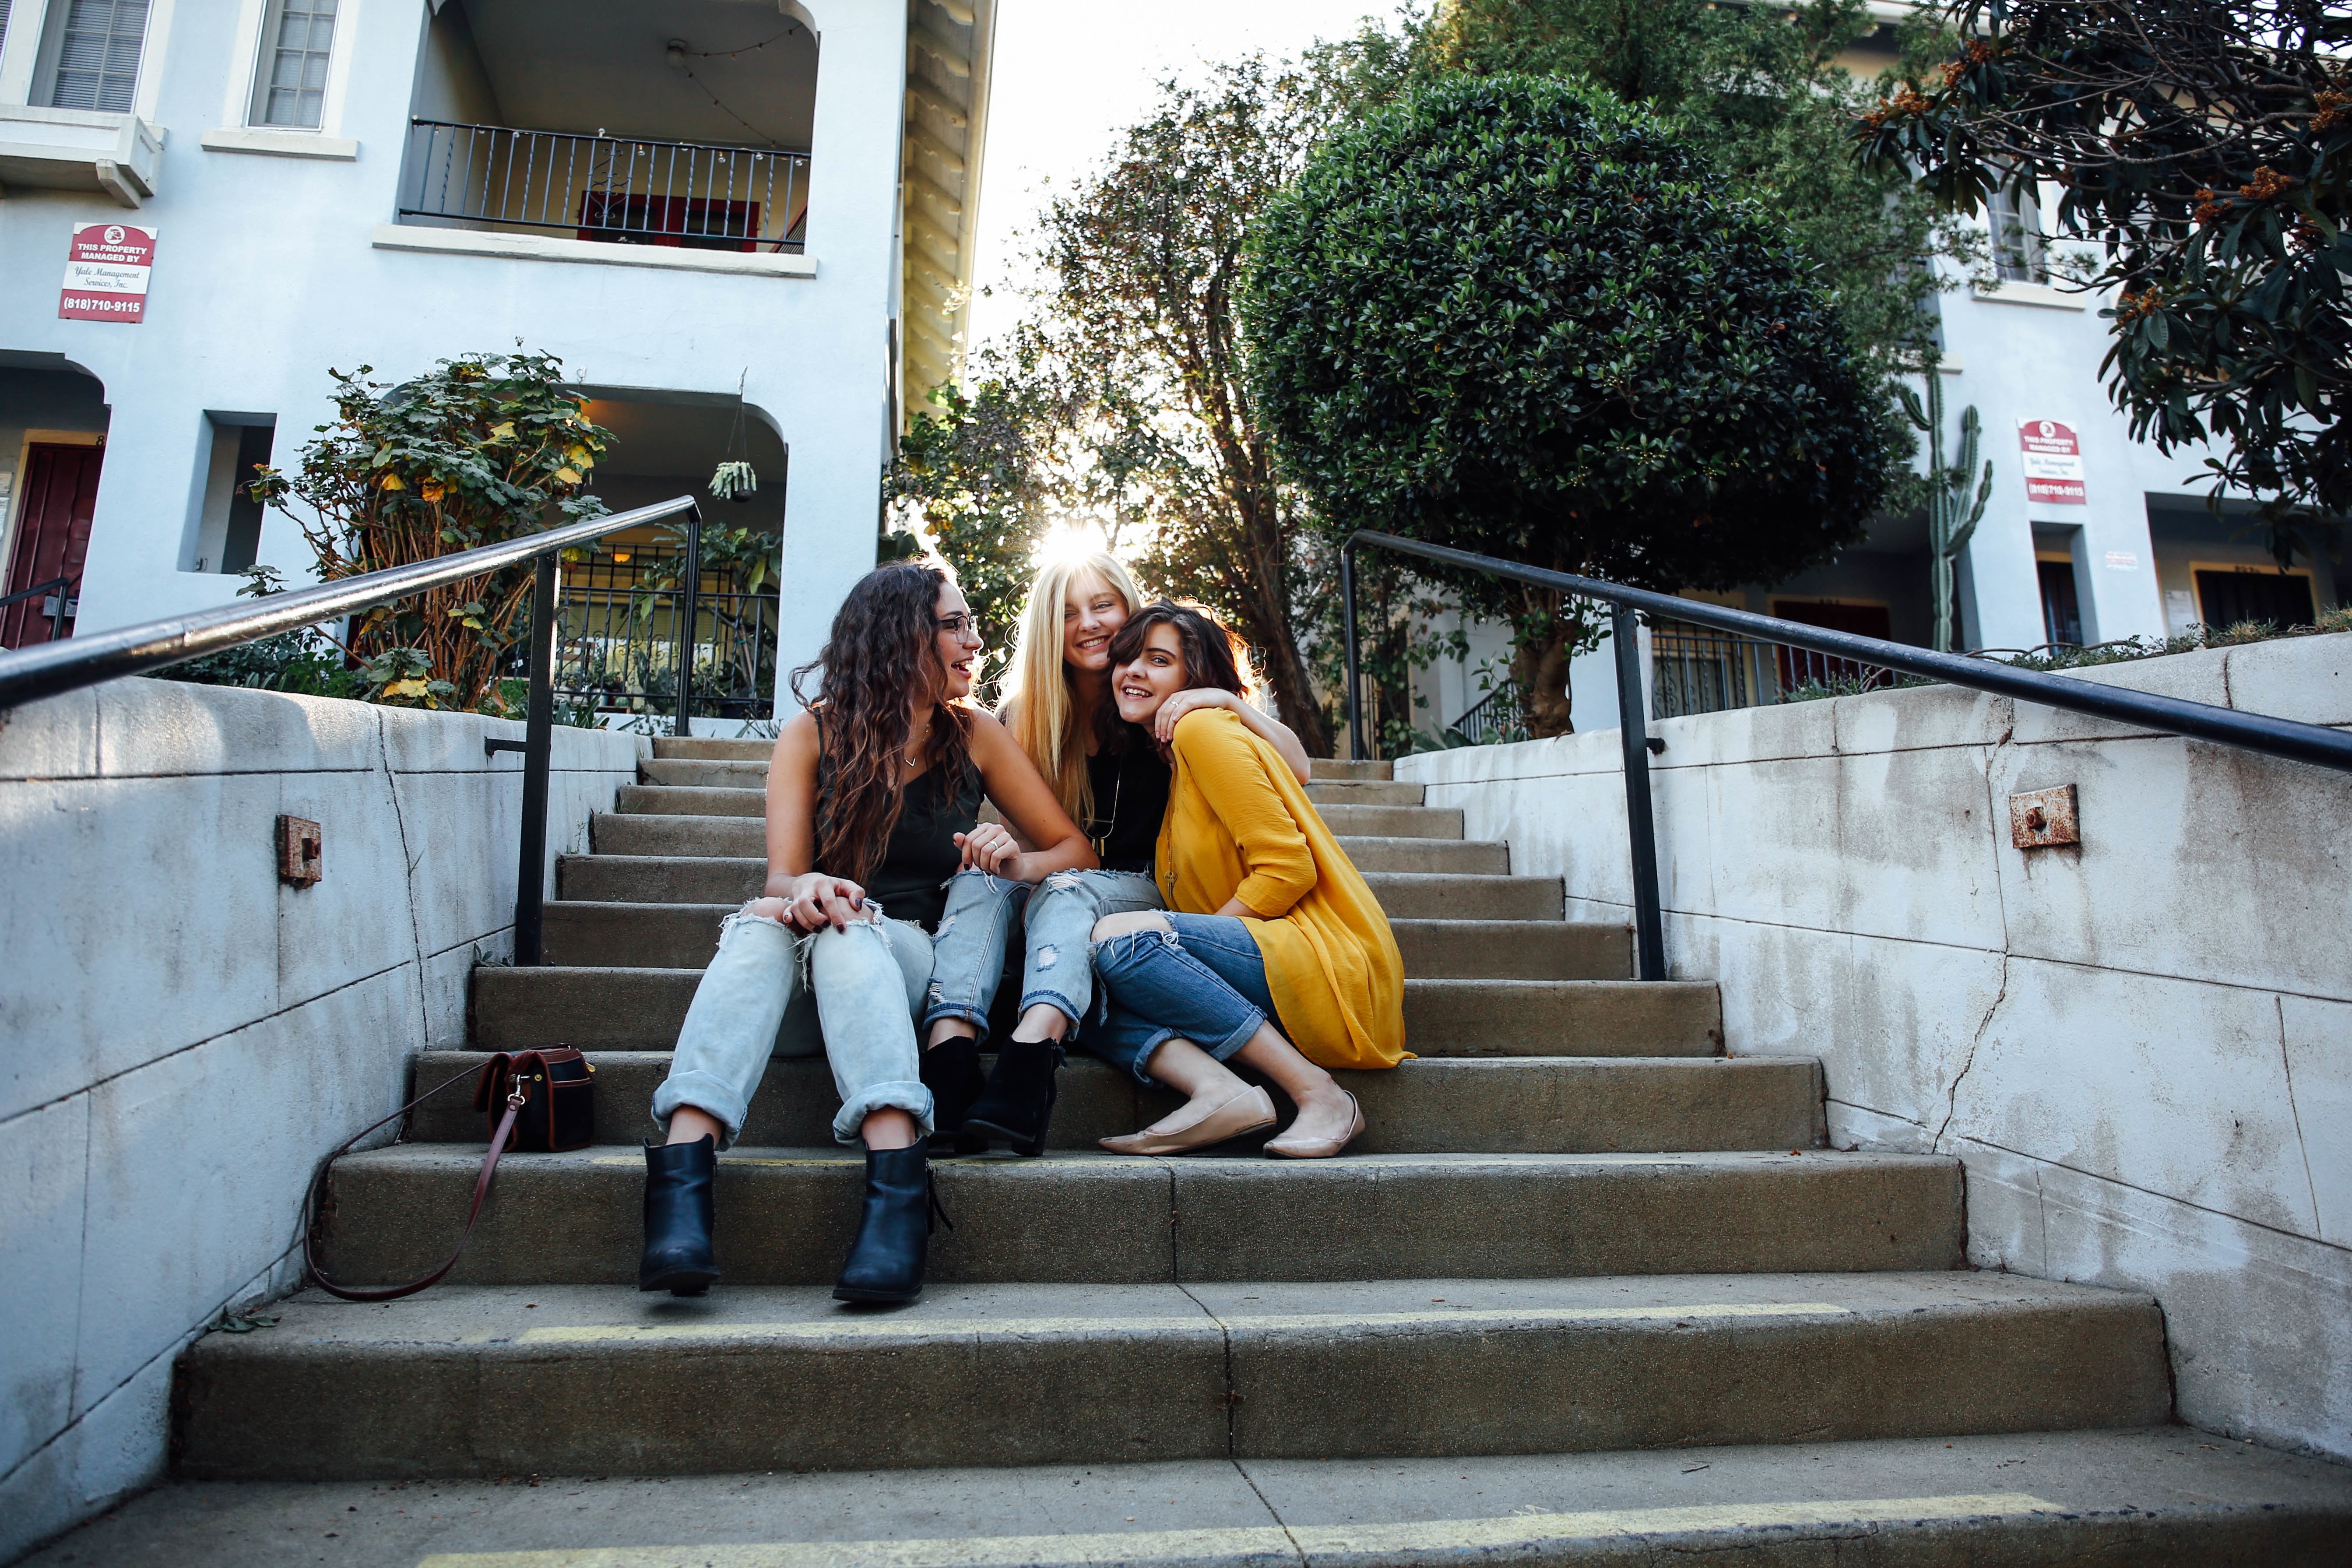
people, road, street, vacation, spring, tourism, photograph